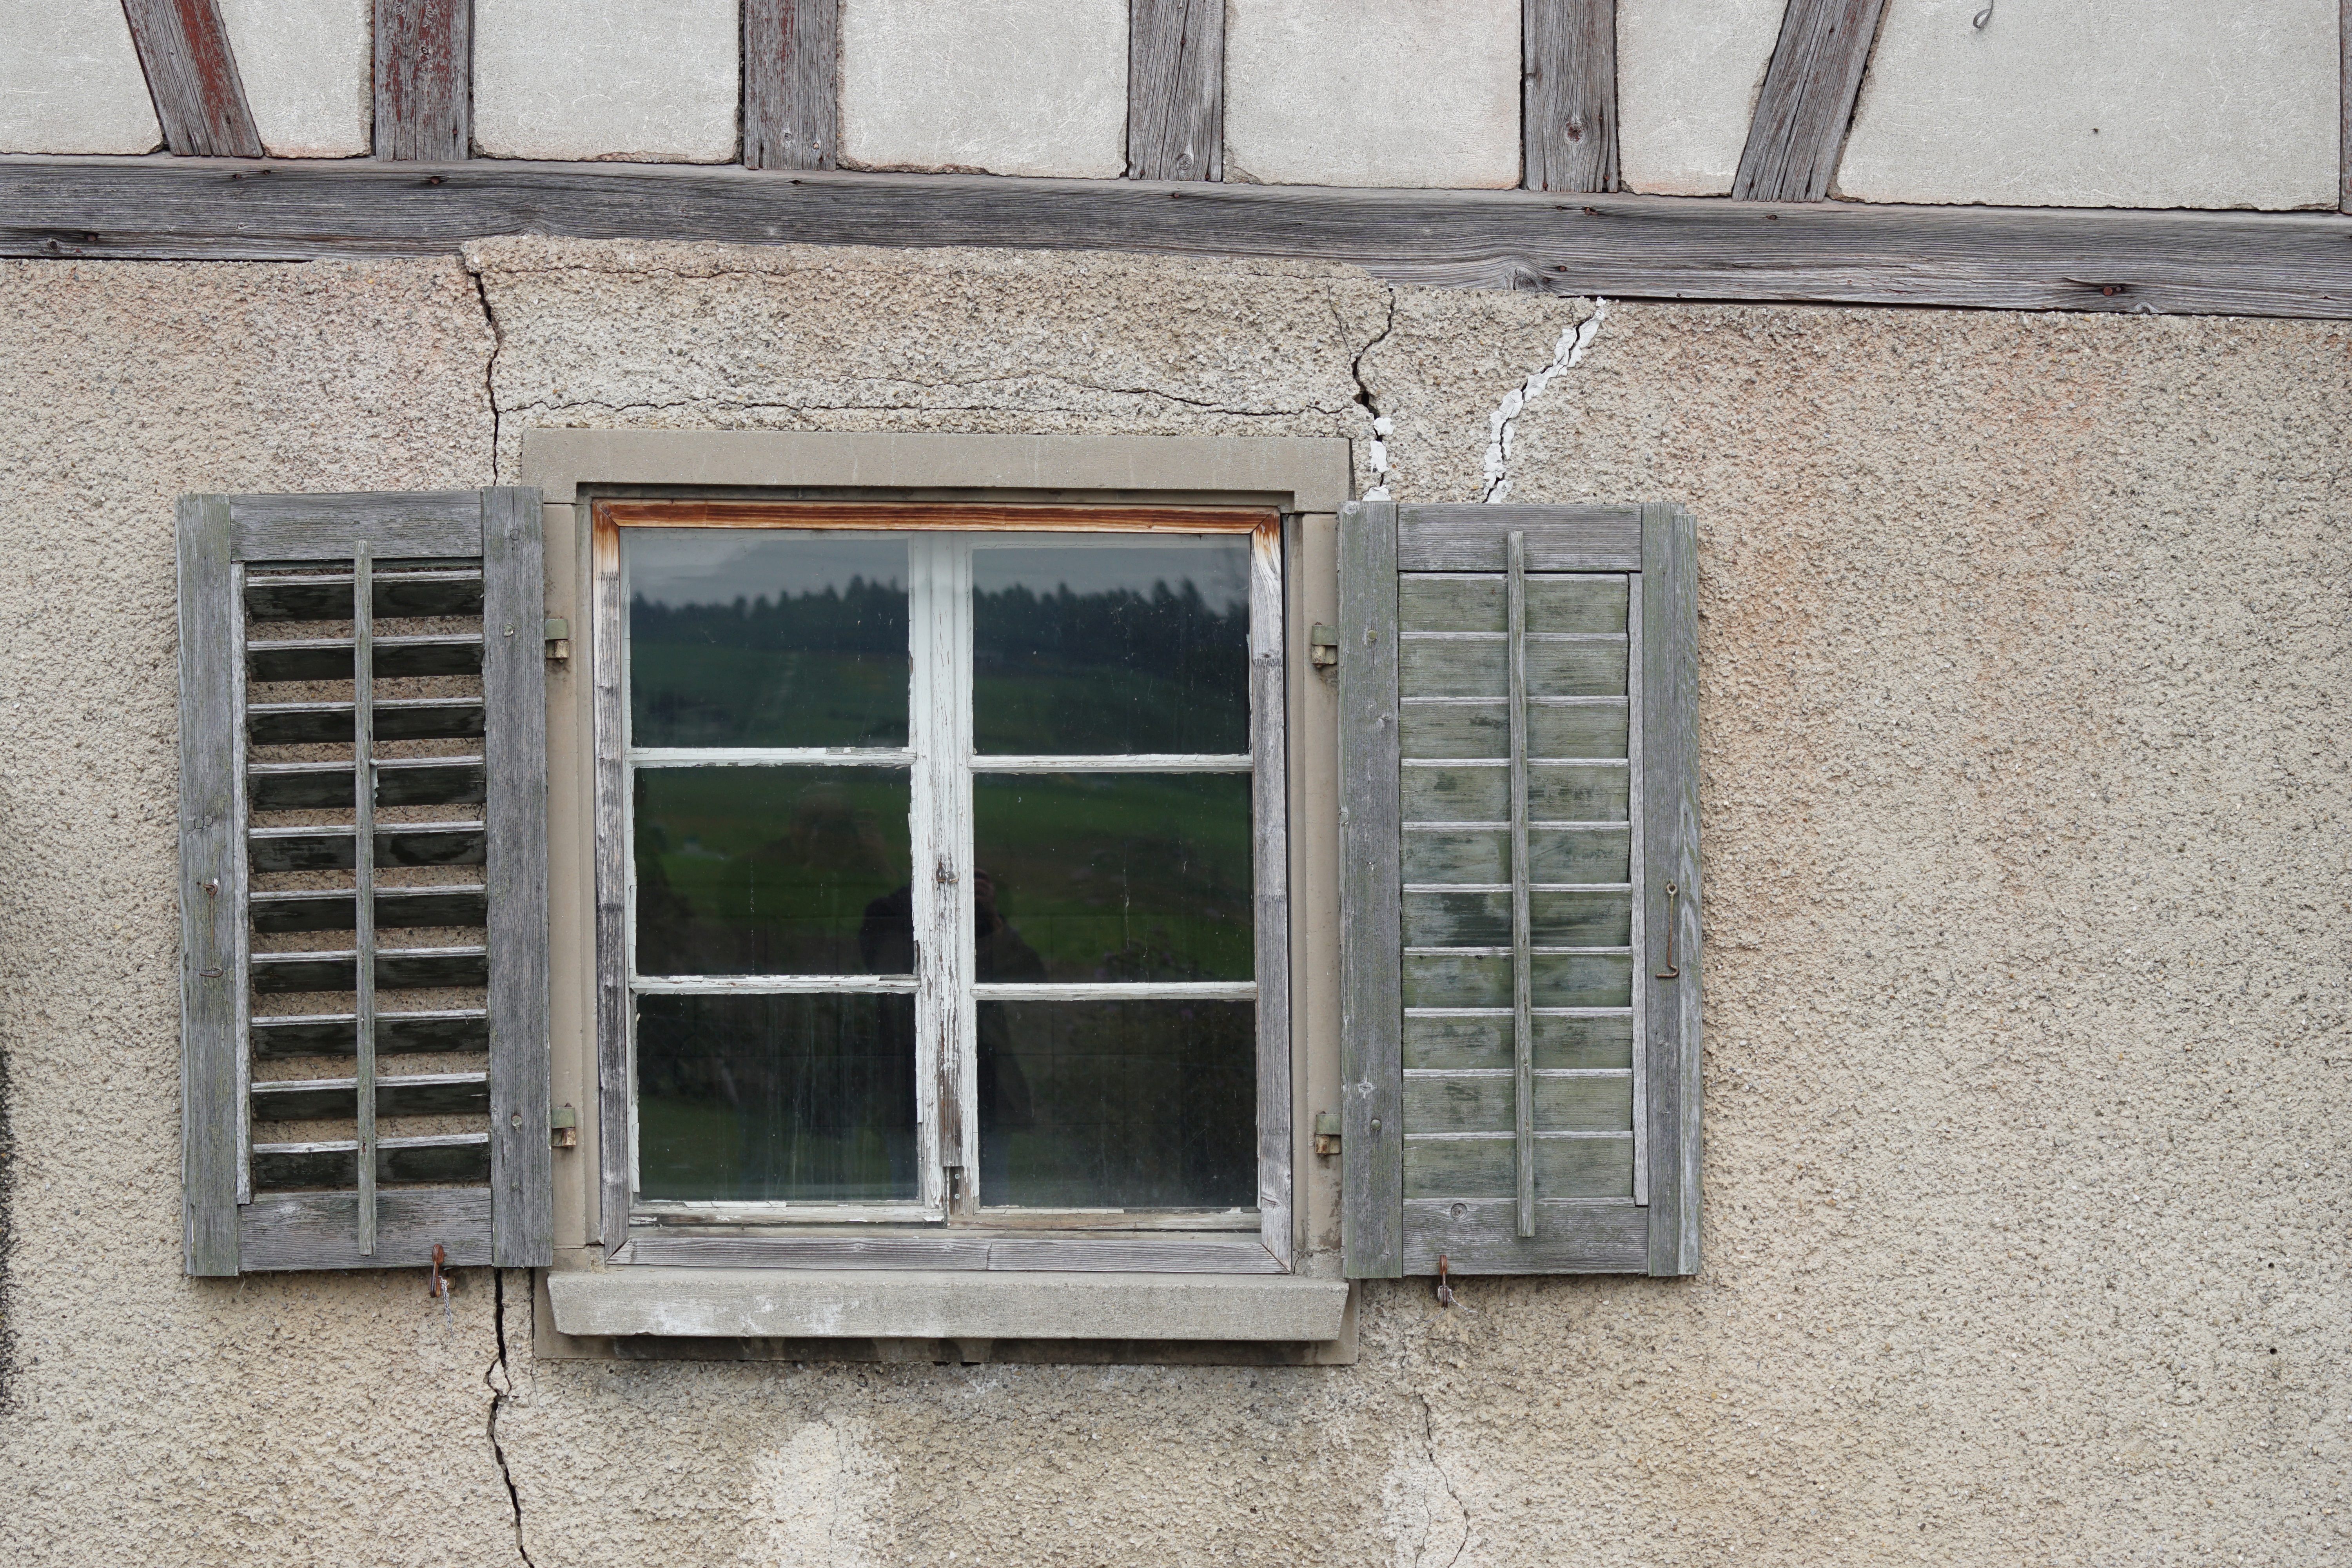
architecture, wood, house, window, home, wall, balcony, facade, property, ruin, agriculture, door, interior design, farmhouse, leave, break up, truss, daylighting, abandoned place, timber framed house, window covering, sash window